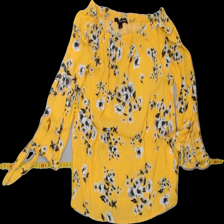
View: front
Type: Blouse
Category: Ladies
Brand: Not Applicable
Colors: Turquoise
Material: 100% vis
Cut: Loose
Size: S
Season: Summer
Trend: No trend
Stains: No
Price range: 50-100
Recommended usage: Reuse